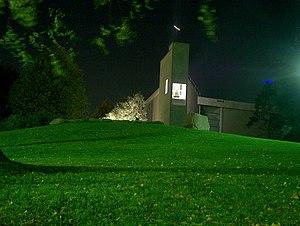
Ahti Aapo Korhonen est un architecte finlandais.